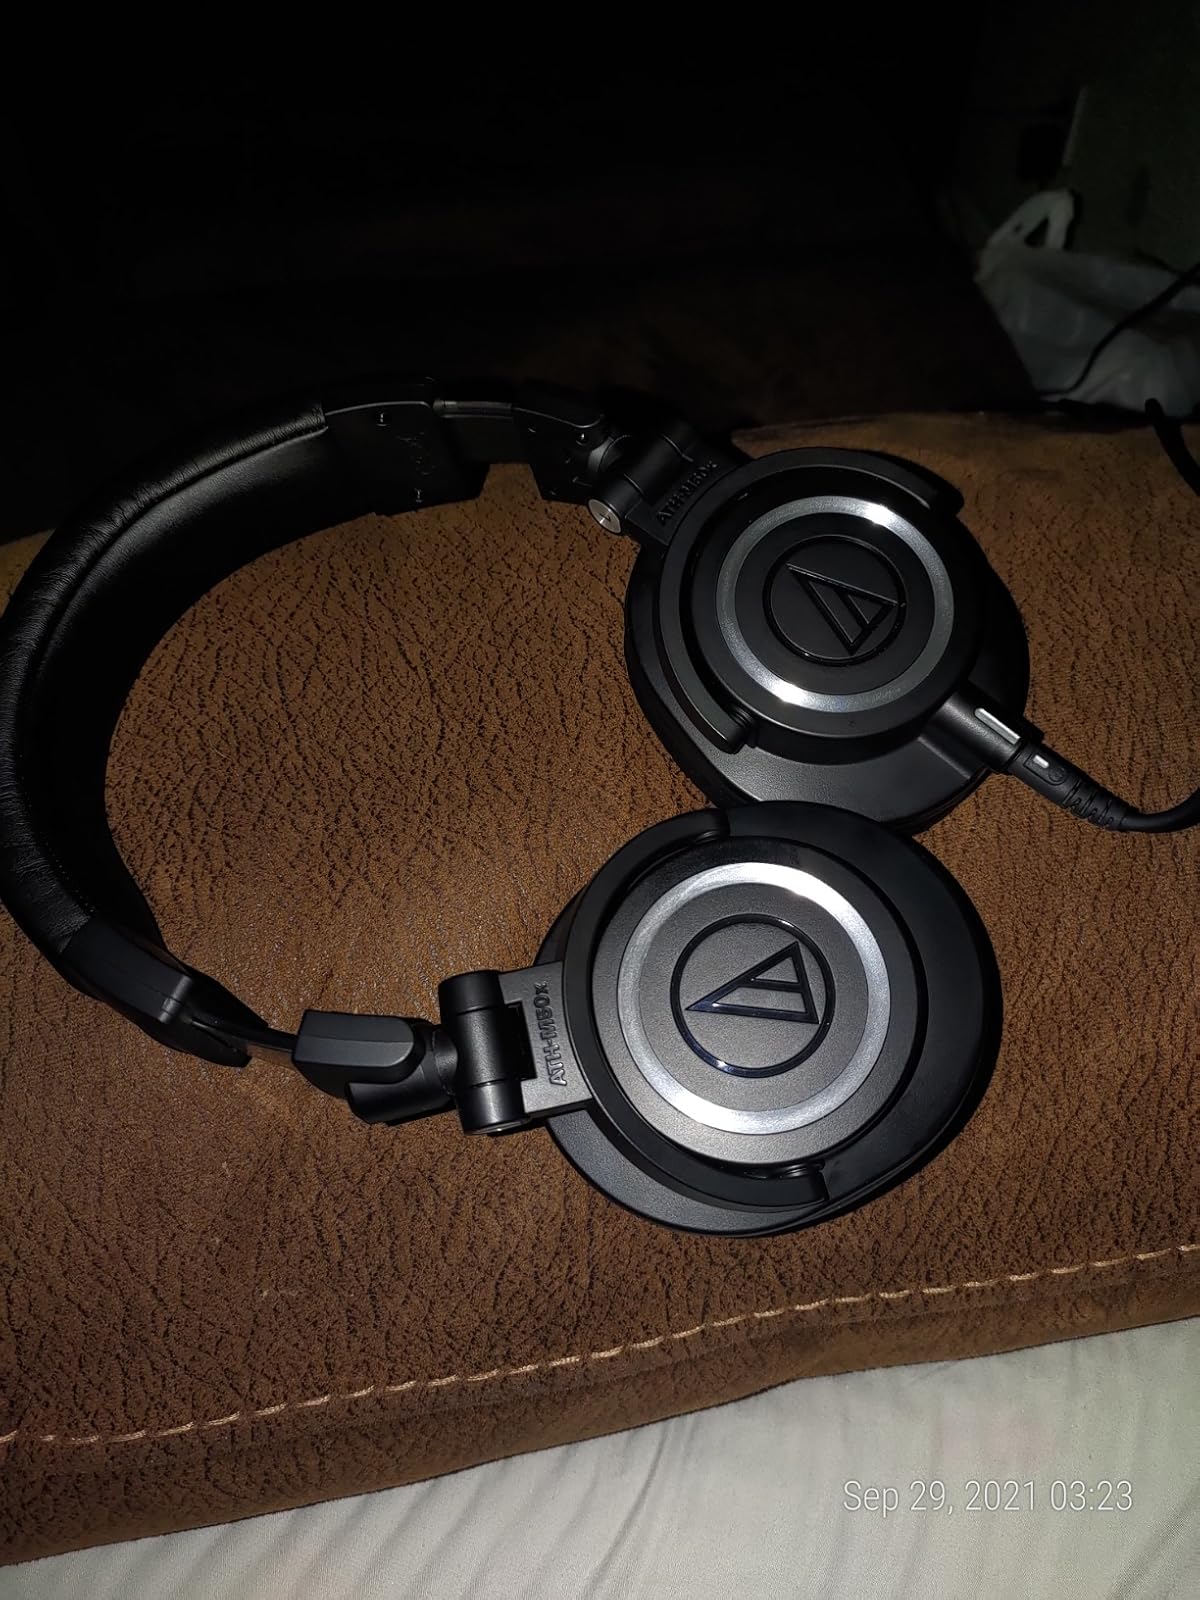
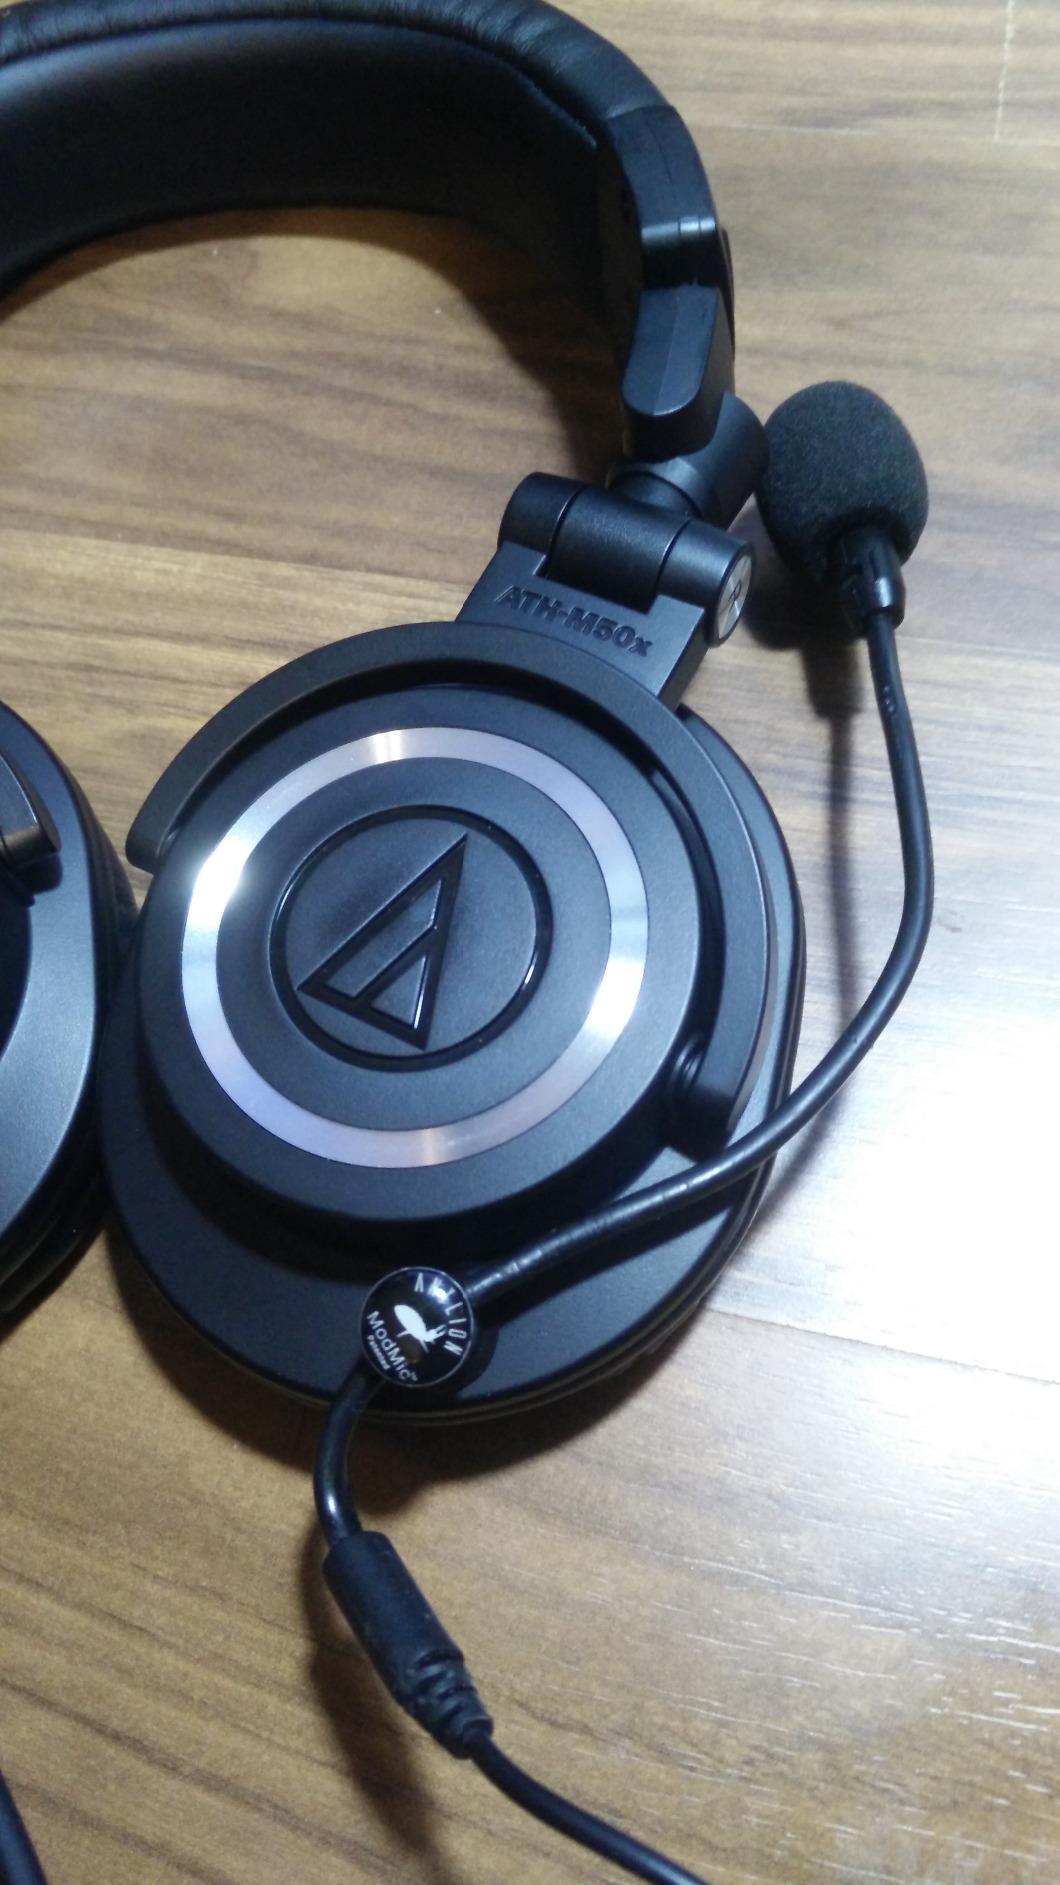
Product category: headphones
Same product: yes